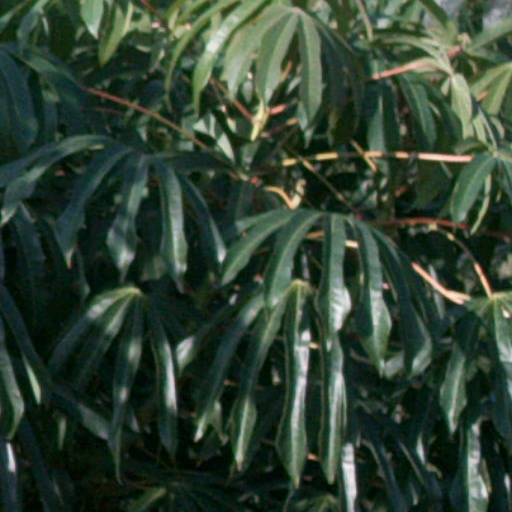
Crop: cassava